Events of National Historic Significance

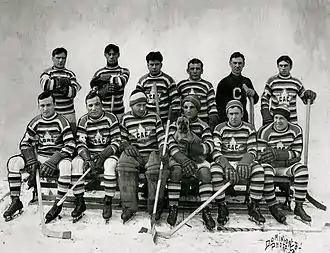
The years of triumphs and tribulations of the Montreal Canadiens, seen here during the 1912–13 season, were designated the "Club de hockey Canadien National Historic Event" in 2008.

The Events of National Historic Significance, also called National Historic Events, are events that have been designated by Canada's government, on the advice of the national Historic Sites and Monuments Board to the Minister of Environment and Climate Change, as being defining actions, episodes, movements or experiences in Canadian history. To be designated, an event must have occurred at least forty (40) years previous; events that continue into the more recent past are evaluated on the basis of what occurred at least 40 years ago. As of June 2023, there are 500 National Historic Events that are already recorded.